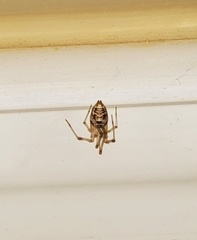
Species: Parasteatoda_tepidariorum